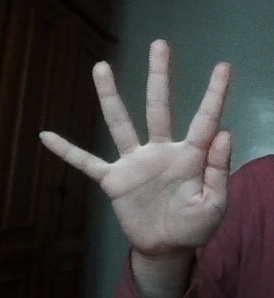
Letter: sheen